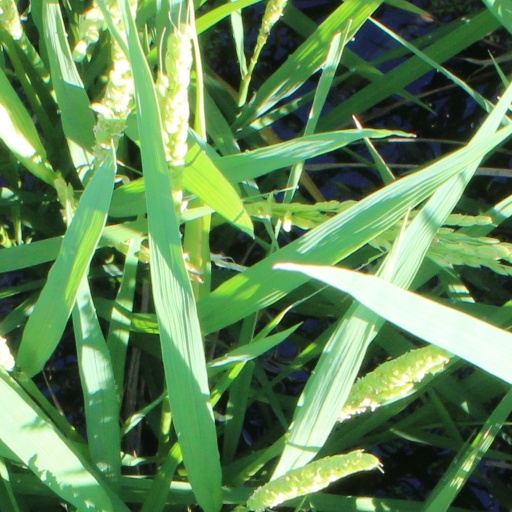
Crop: rice